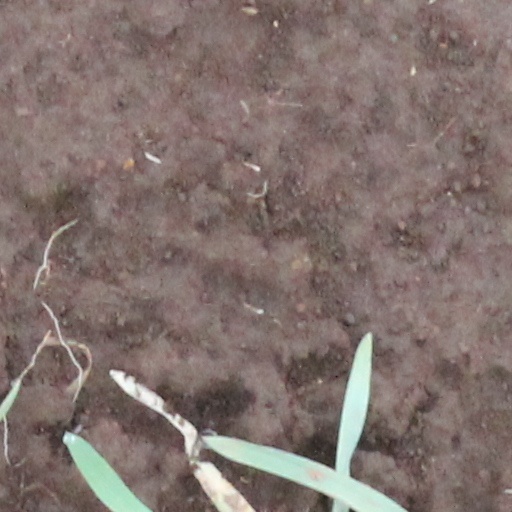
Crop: wheat